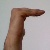
The image shows a hand gesture representing a space in Indian Sign Language.